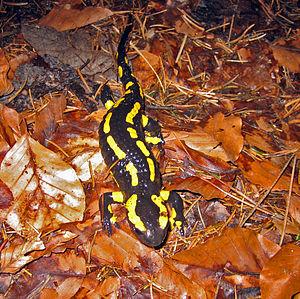
La Salamandre tachetée est une espèce d'urodèles de la famille des Salamandridae.